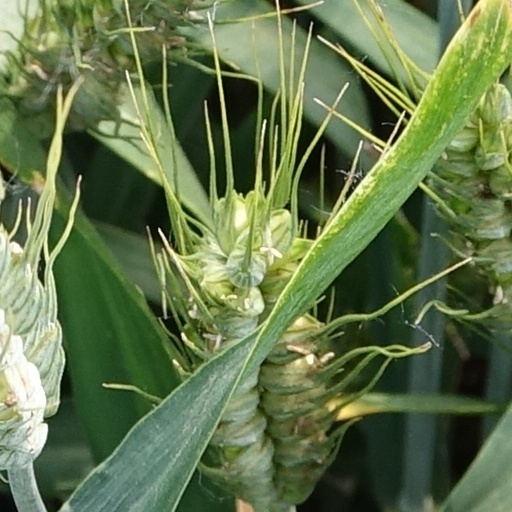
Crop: wheat